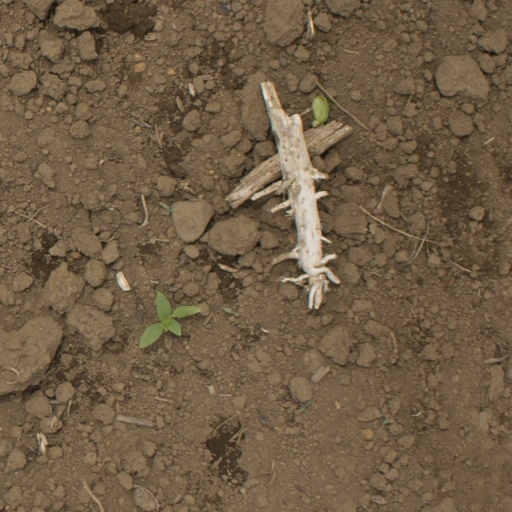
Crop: Jerusalem artichoke